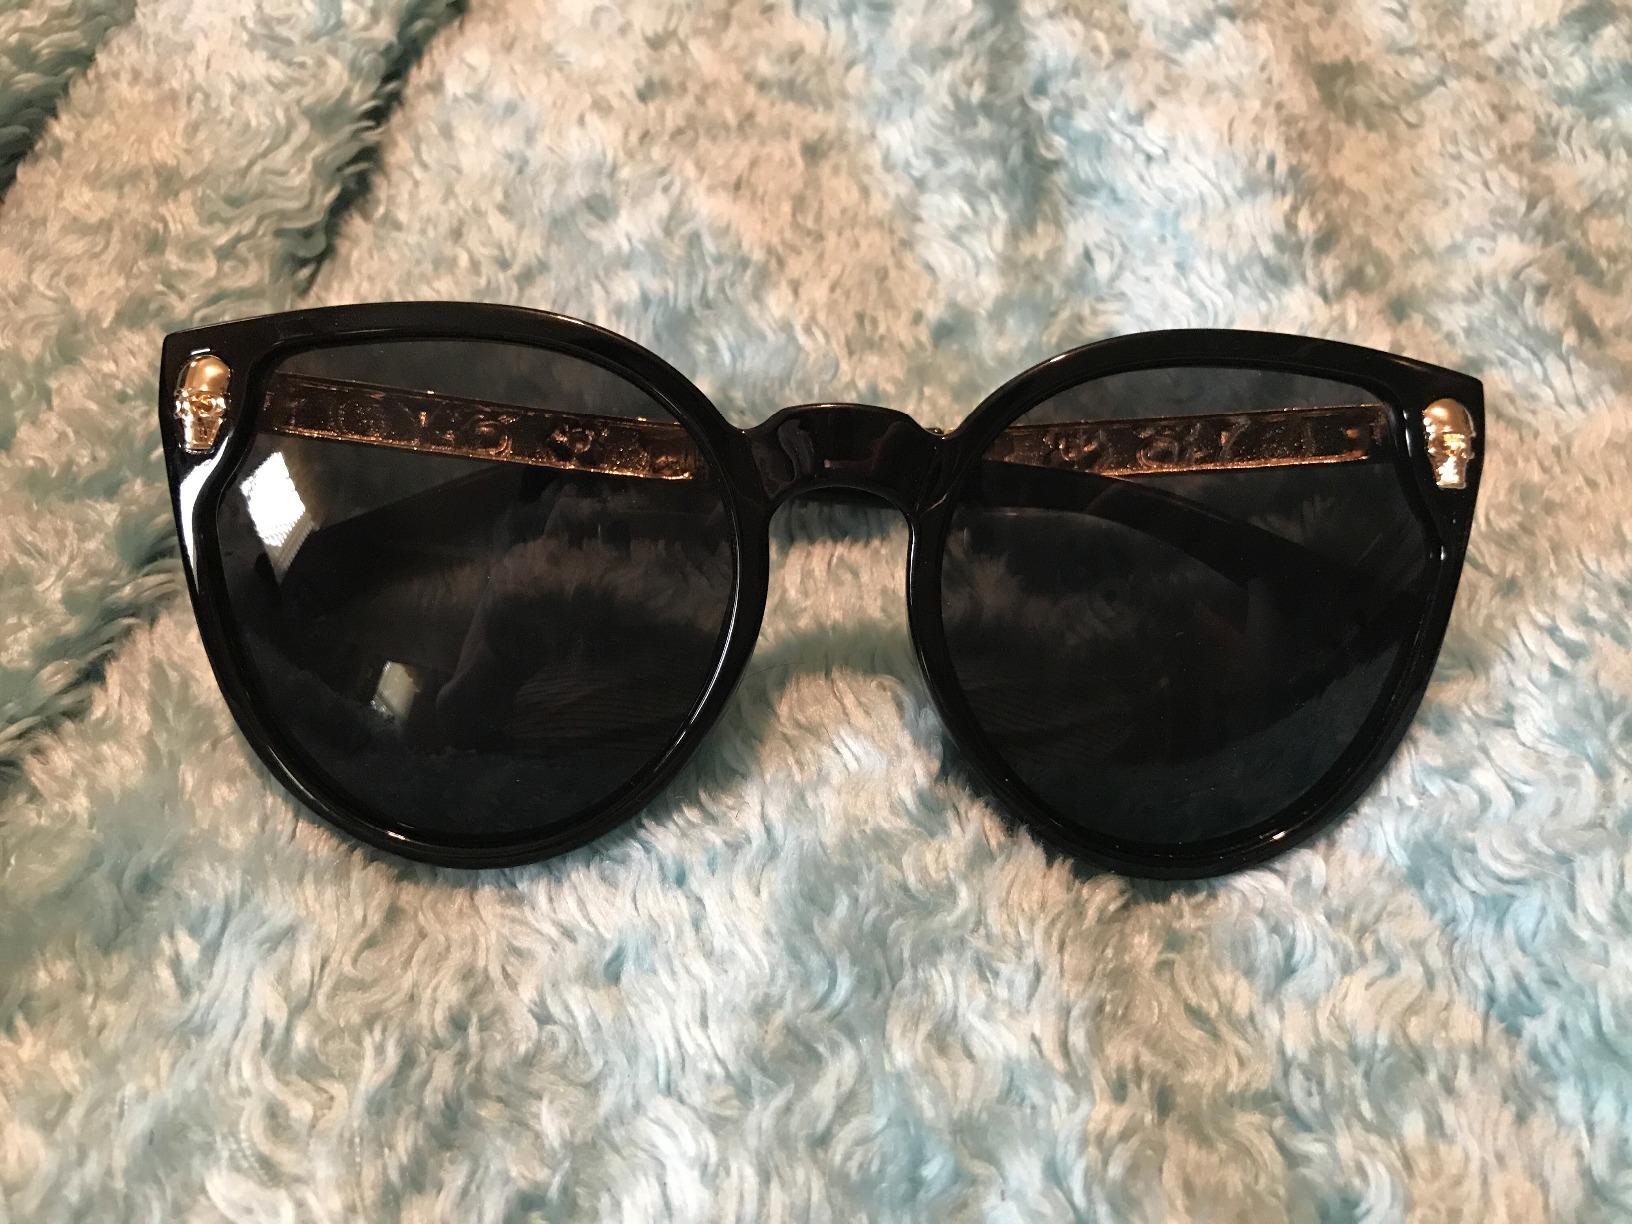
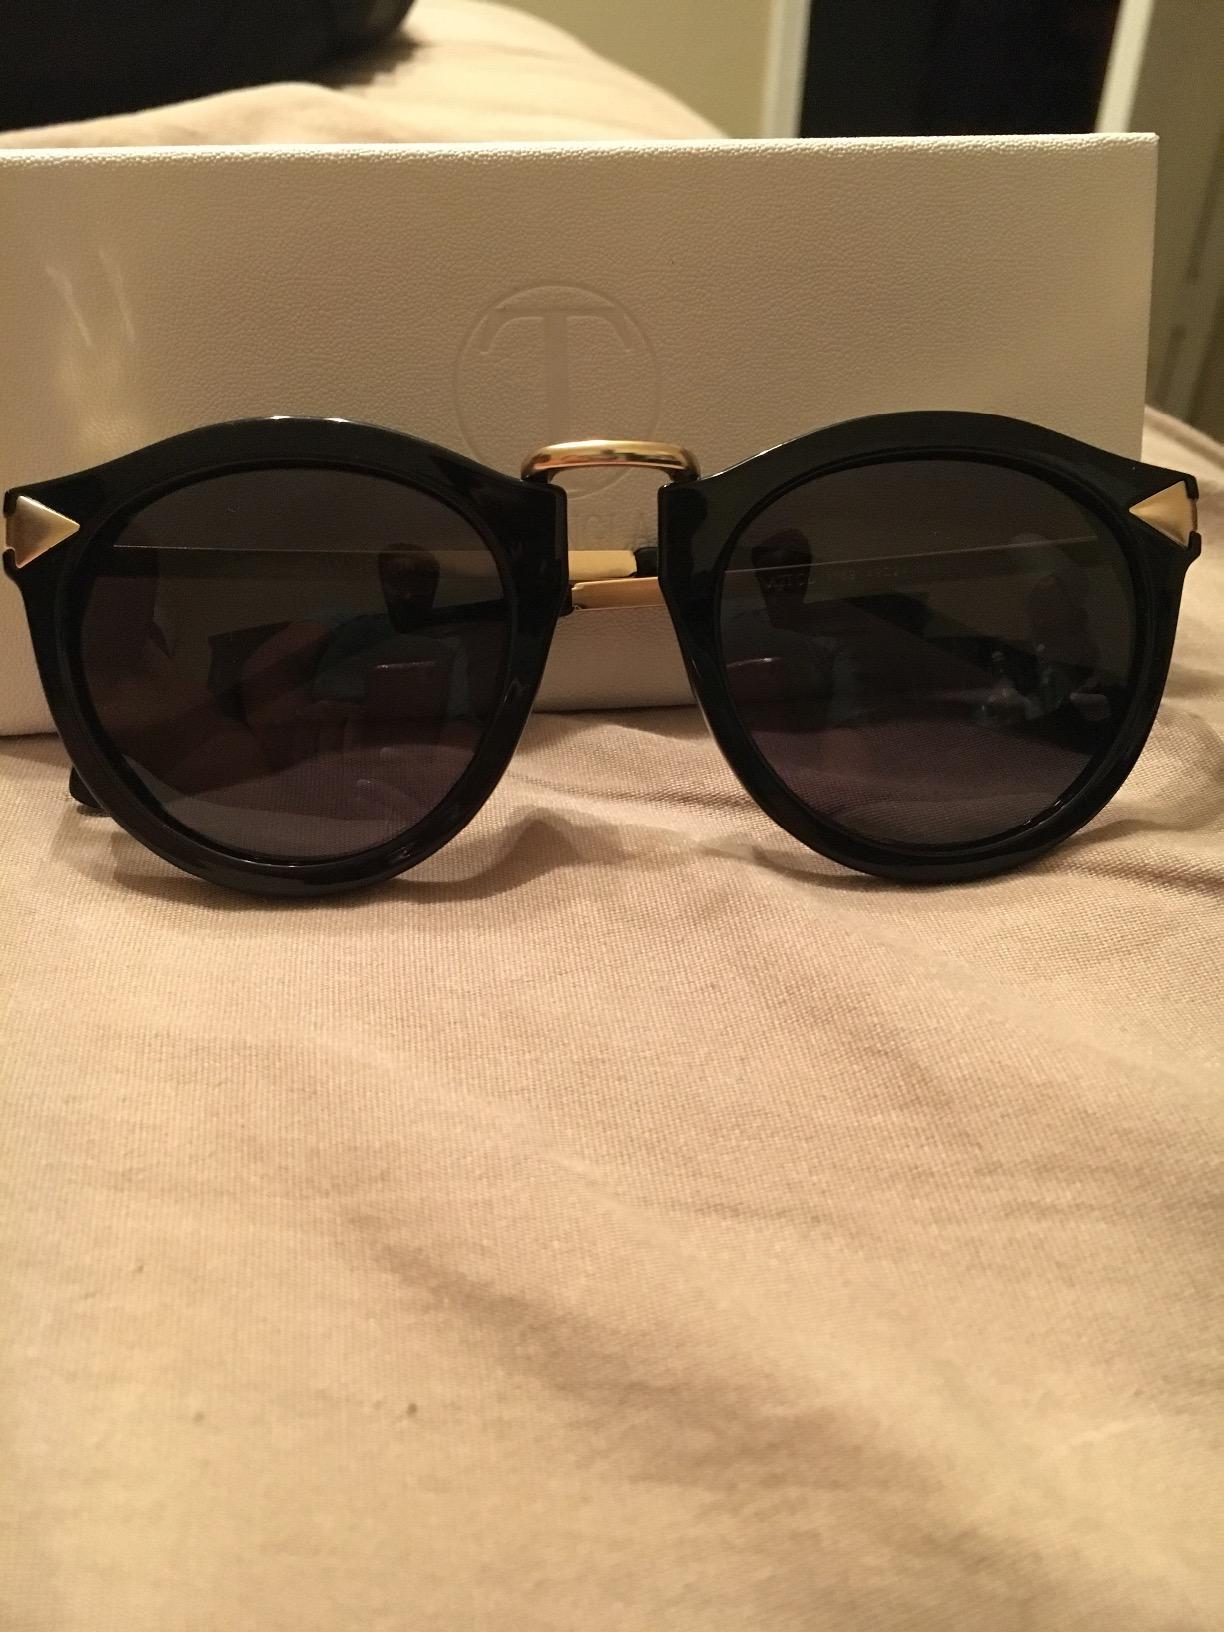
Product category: accessories_sunglasses
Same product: no